Dave Joerger

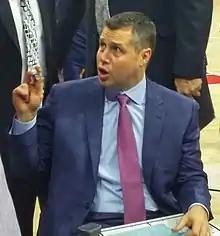
Joerger in 2015

David Joerger ( [YAY-ger]; born February 21, 1974) is an American professional basketball coach who is an assistant coach for the Milwaukee Bucks of the National Basketball Association (NBA). He was the head coach of the Dakota Wizards from 2000 to 2004 and in 2006–2007 in the International Basketball Association, Continental Basketball Association, and the NBA Development League, winning championships in 2001, 2002, 2004, and 2007. He also coached the Sioux Falls Skyforce from 2004 to 2006, winning a championship in 2005. In the NBA, Joerger served as head coach of the Memphis Grizzlies from 2013 to 2016, and Sacramento Kings from 2016 to 2019.